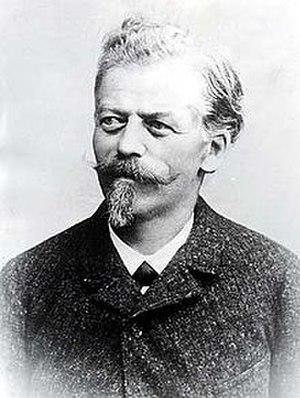
Philipp Johann Heinrich Fauth était un sélénographe allemand. Né à Bad Dürkheim, il était enseignant.